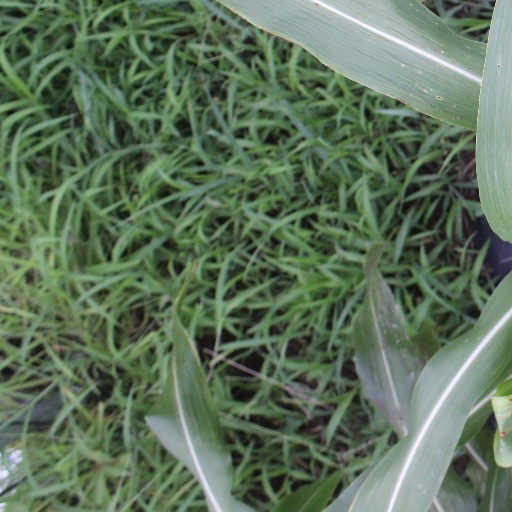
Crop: sorghum